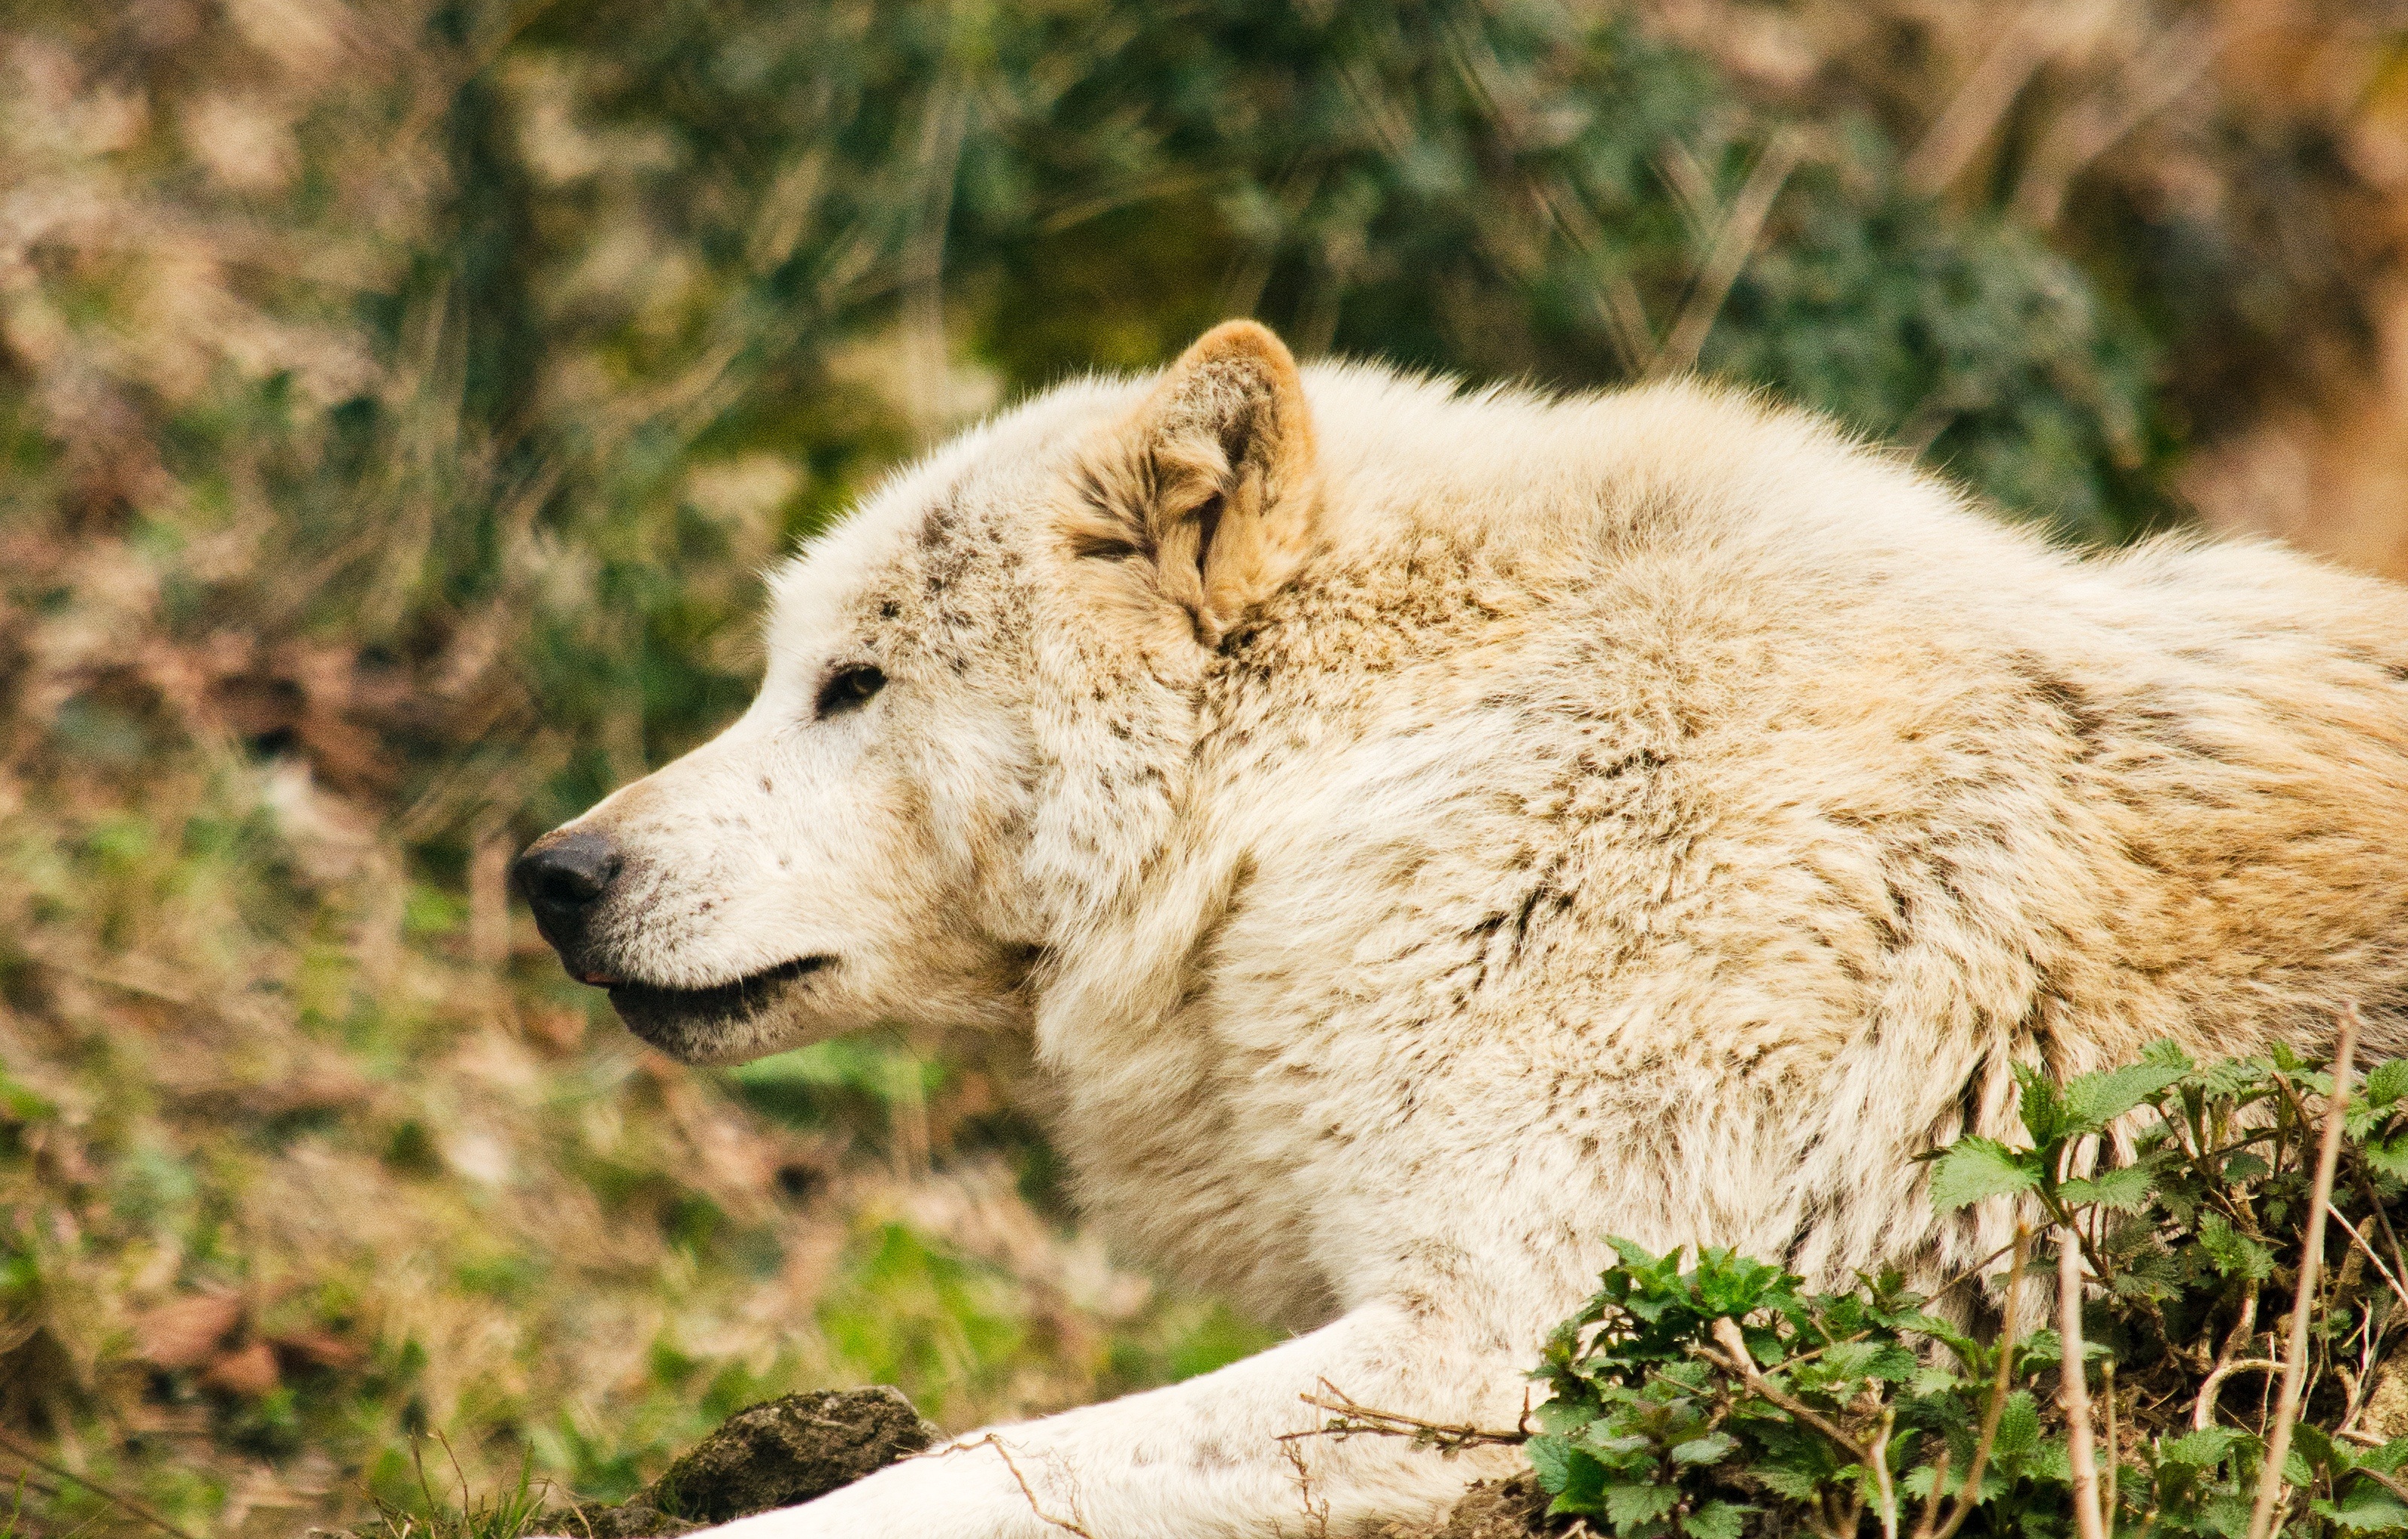
grass, canine, wildlife, zoo, mammal, wolf, predator, fauna, vertebrate, tiergarten, forest dwellers, white fur, carnivores, white wolf, dog like mammal, saarloos wolfdog, wolfdog, dog breed group, canis lupus tundrarum